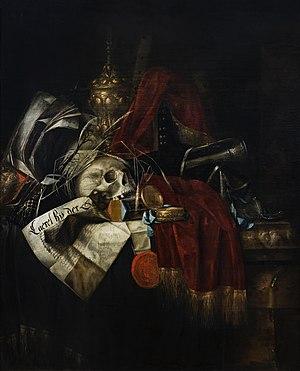
Franciscus Gysbrechts ou Franciscus Gijsbrechts, né en 1649 et mort après 1676, est un peintre flamand, actif dans la deuxième moitié du XVIIᵉ siècle et connu pour ses trompe-l'œil et natures mortes.